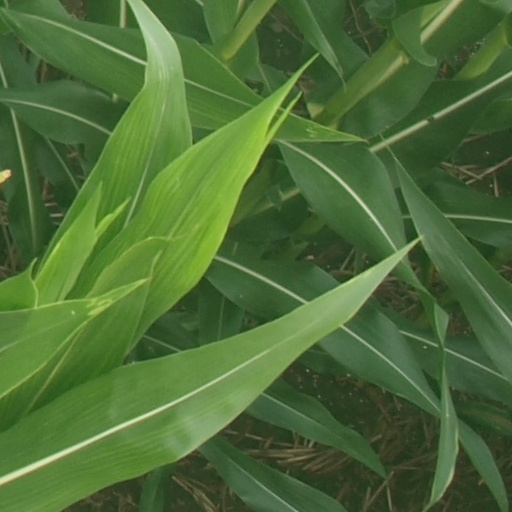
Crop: maize; corn